William McAndrew

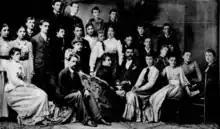
McAndrew and faculty pose for a photo with the Hyde Park High School graduating class of 1891

Upon his graduation from the University of Michigan, McAndrew became superintendent of schools for St. Clair, Michigan, serving in this role from 1886 through 1887.